Tripfall

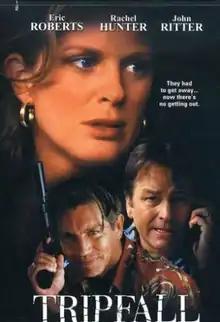

Tripfall is a 2000 American thriller film directed and written by Serge Rodnunsky and starring Eric Roberts (as Eddie), John Ritter (as Tom Williams), Rachel Hunter (as Gina Williams), Michael Raynor (as Franklin Ross) and Katy Boyer (as Lonnie Campos). The music was composed by Evan Evans.